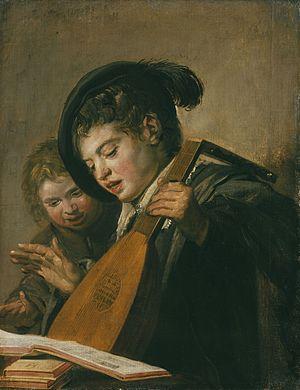
Une canzone ou canzona désigne une composition musicale polyphonique de structure strophique qui s'est diversifiée selon deux genres et diverses formes suivant l'époque. L'apogée du genre instrumental se situe en Italie entre le XVIᵉ et le milieu du XVIIᵉ siècle. Le terme peut s'appliquer à des contenus très différents, pas nécessairement à une pièce vocale, mais ayant toujours un caractère mélodique, qui rappelle l'art vocal.
Frans Hals est un peintre baroque néerlandais, considéré, avec Rembrandt et Johannes Vermeer, comme l'un des plus importants du siècle d’or.